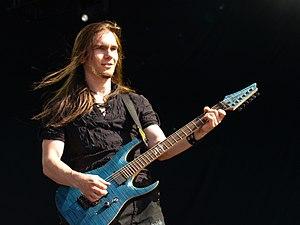
Teemu Mäntysaari, né à Tampere le 7 janvier 1987, est un musicien finlandais. Il est le guitariste rythmique du groupe de death metal mélodique Wintersun, qu'il a rejoint en 2004 à l'âge de 18 ans. Il a été guitariste avant cela pour le groupe Imperanon de 2005 à 2007.